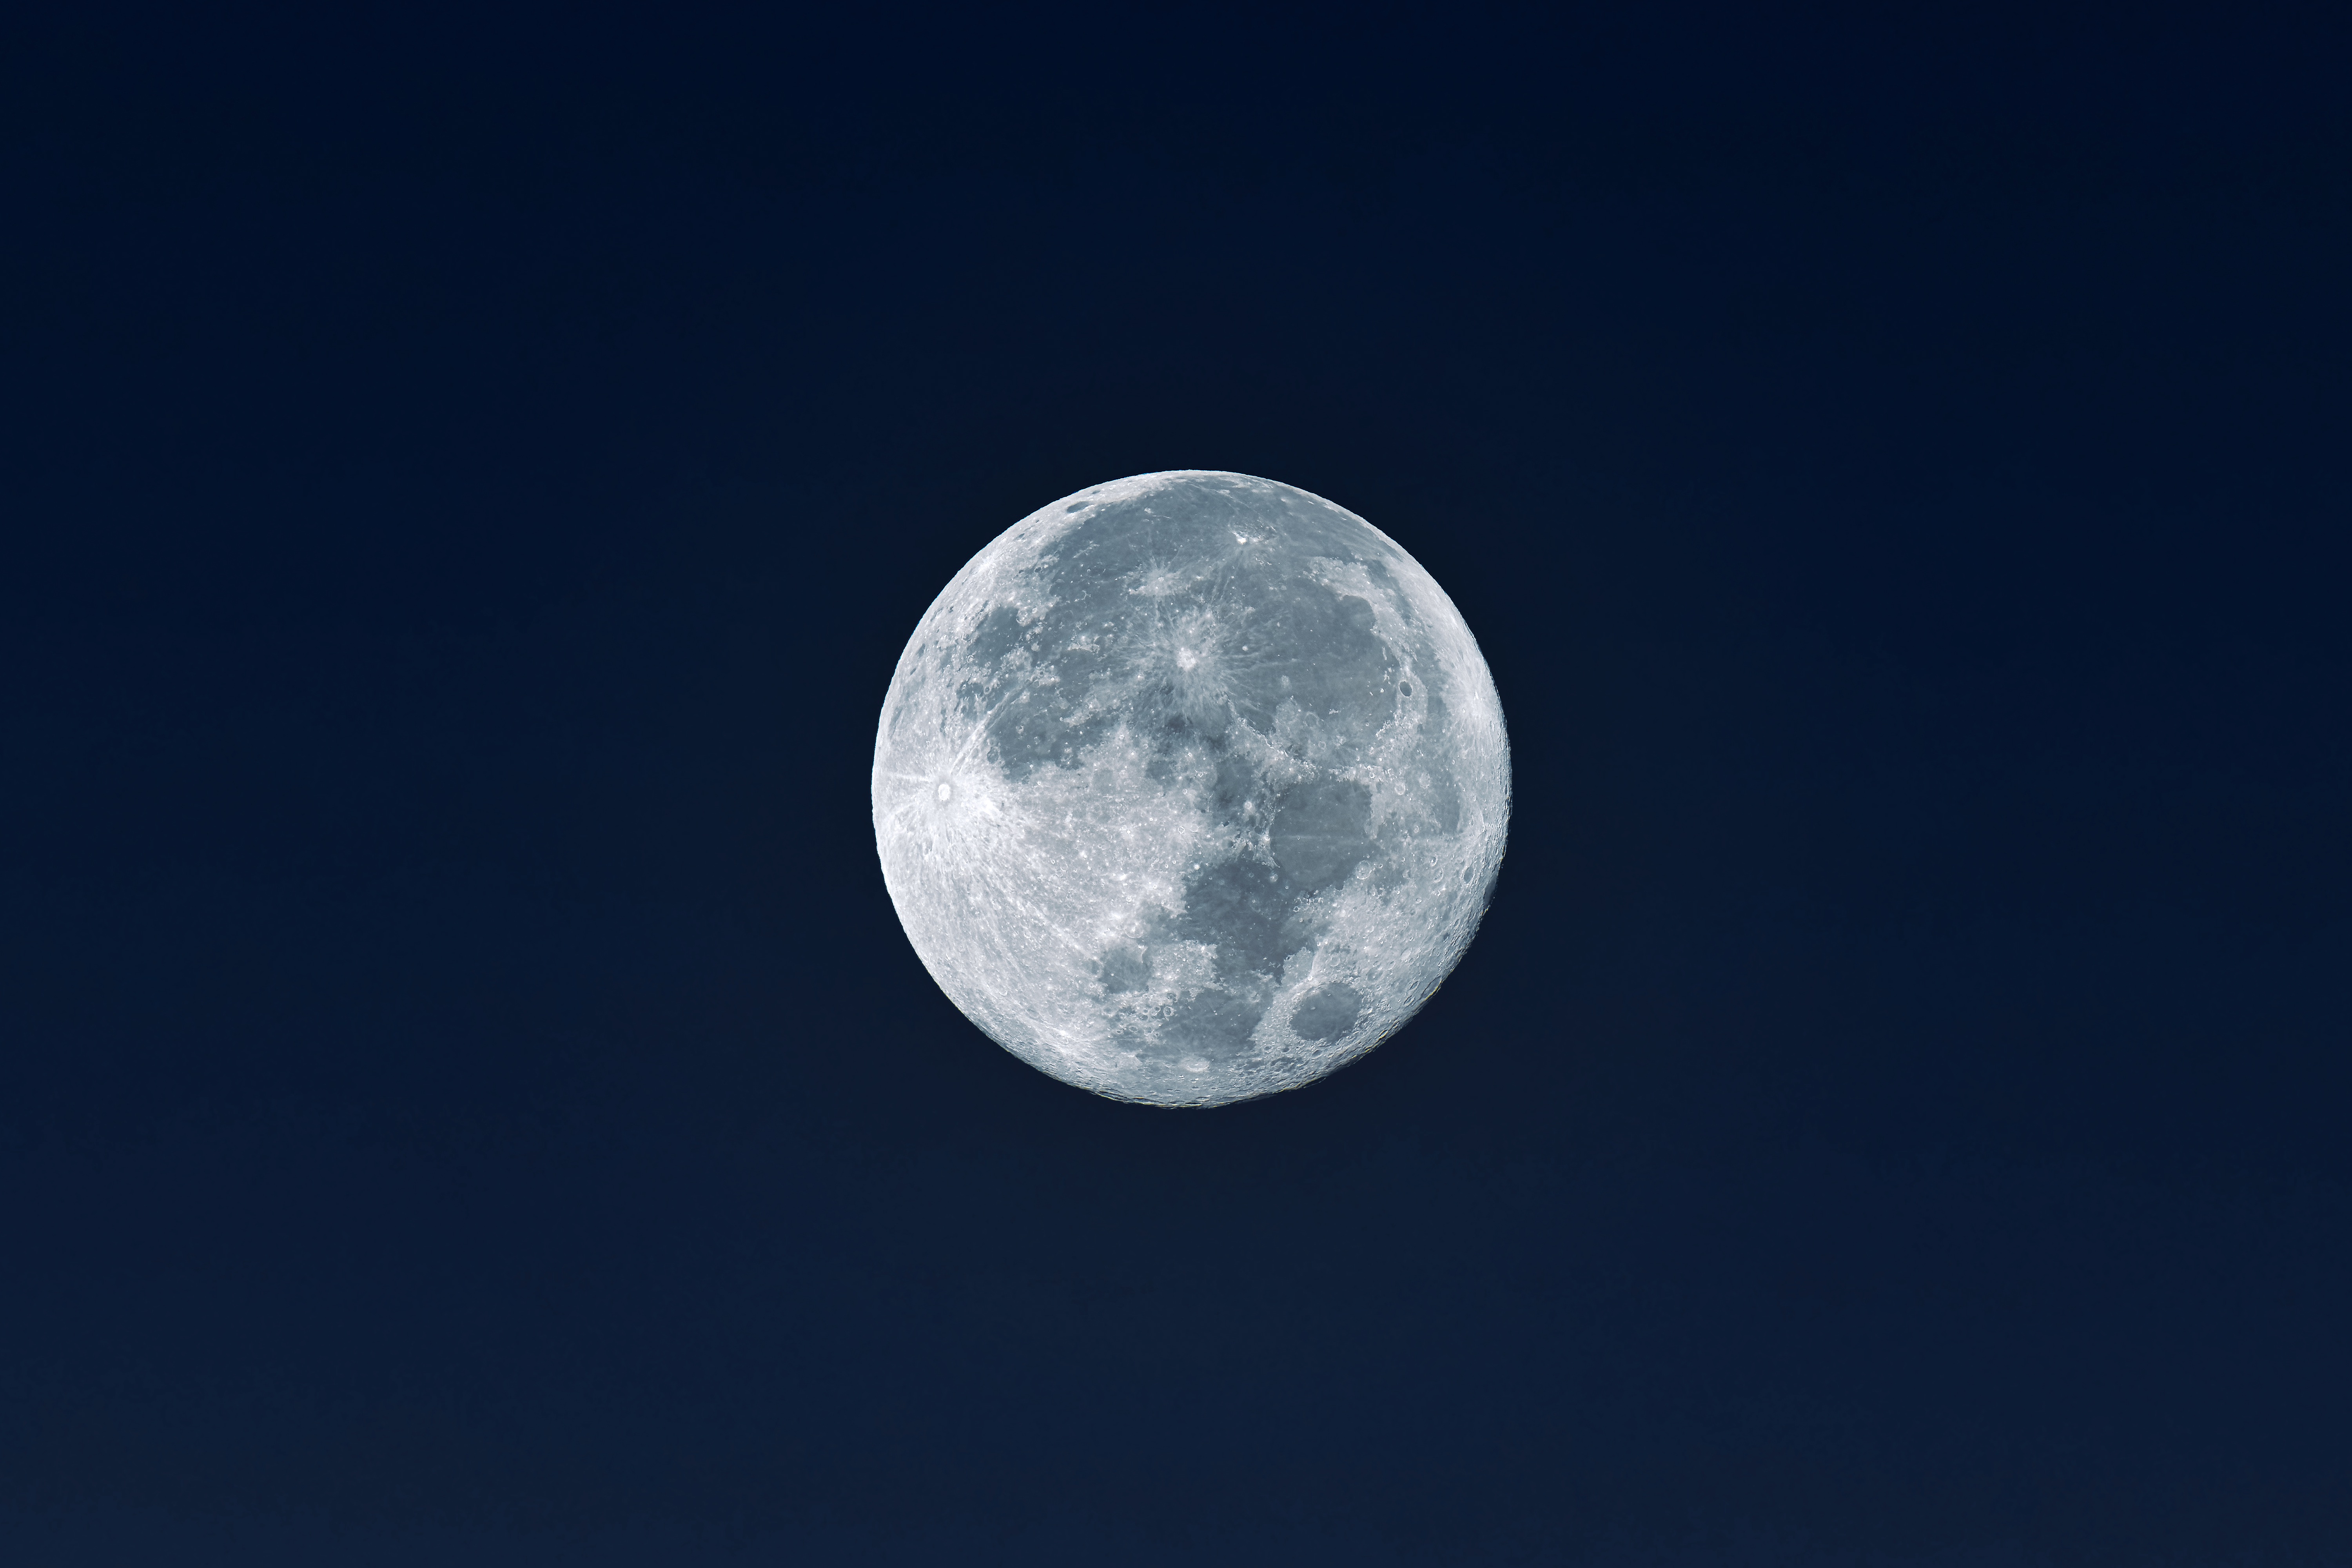
moon, atmosphere, sky, atmospheric phenomenon, astronomical object, full moon, moonlight, circle, event, midnight, electric blue, space, font, darkness, astronomy, celestial event, monochrome photography, universe, outer space, night, sphere, monochrome, lunar eclipse, art